Carel Hendrik Bartels

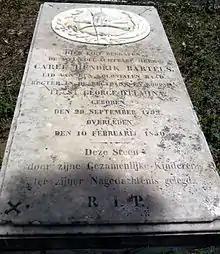
Gravestone of Carel Hendrik Bartels grave in the Dutch cemetery of Elmina.

Bartels died on 10 February 1850. He is interred in the Dutch cemetery of Elmina.